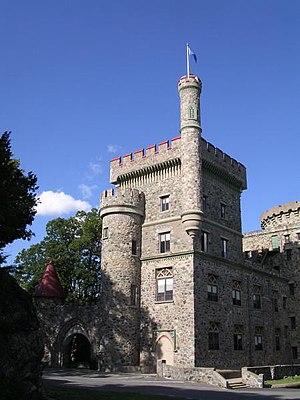
L'université Brandeis est une université privée américaine située à Waltham dans le Massachusetts, à 16 km à l'ouest de Boston.